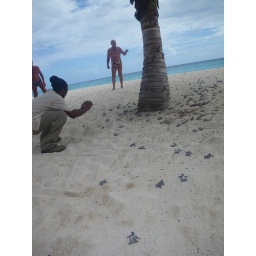
Hundreds of hatchlings crawled out from their nest in the sand and made their way into the ocean